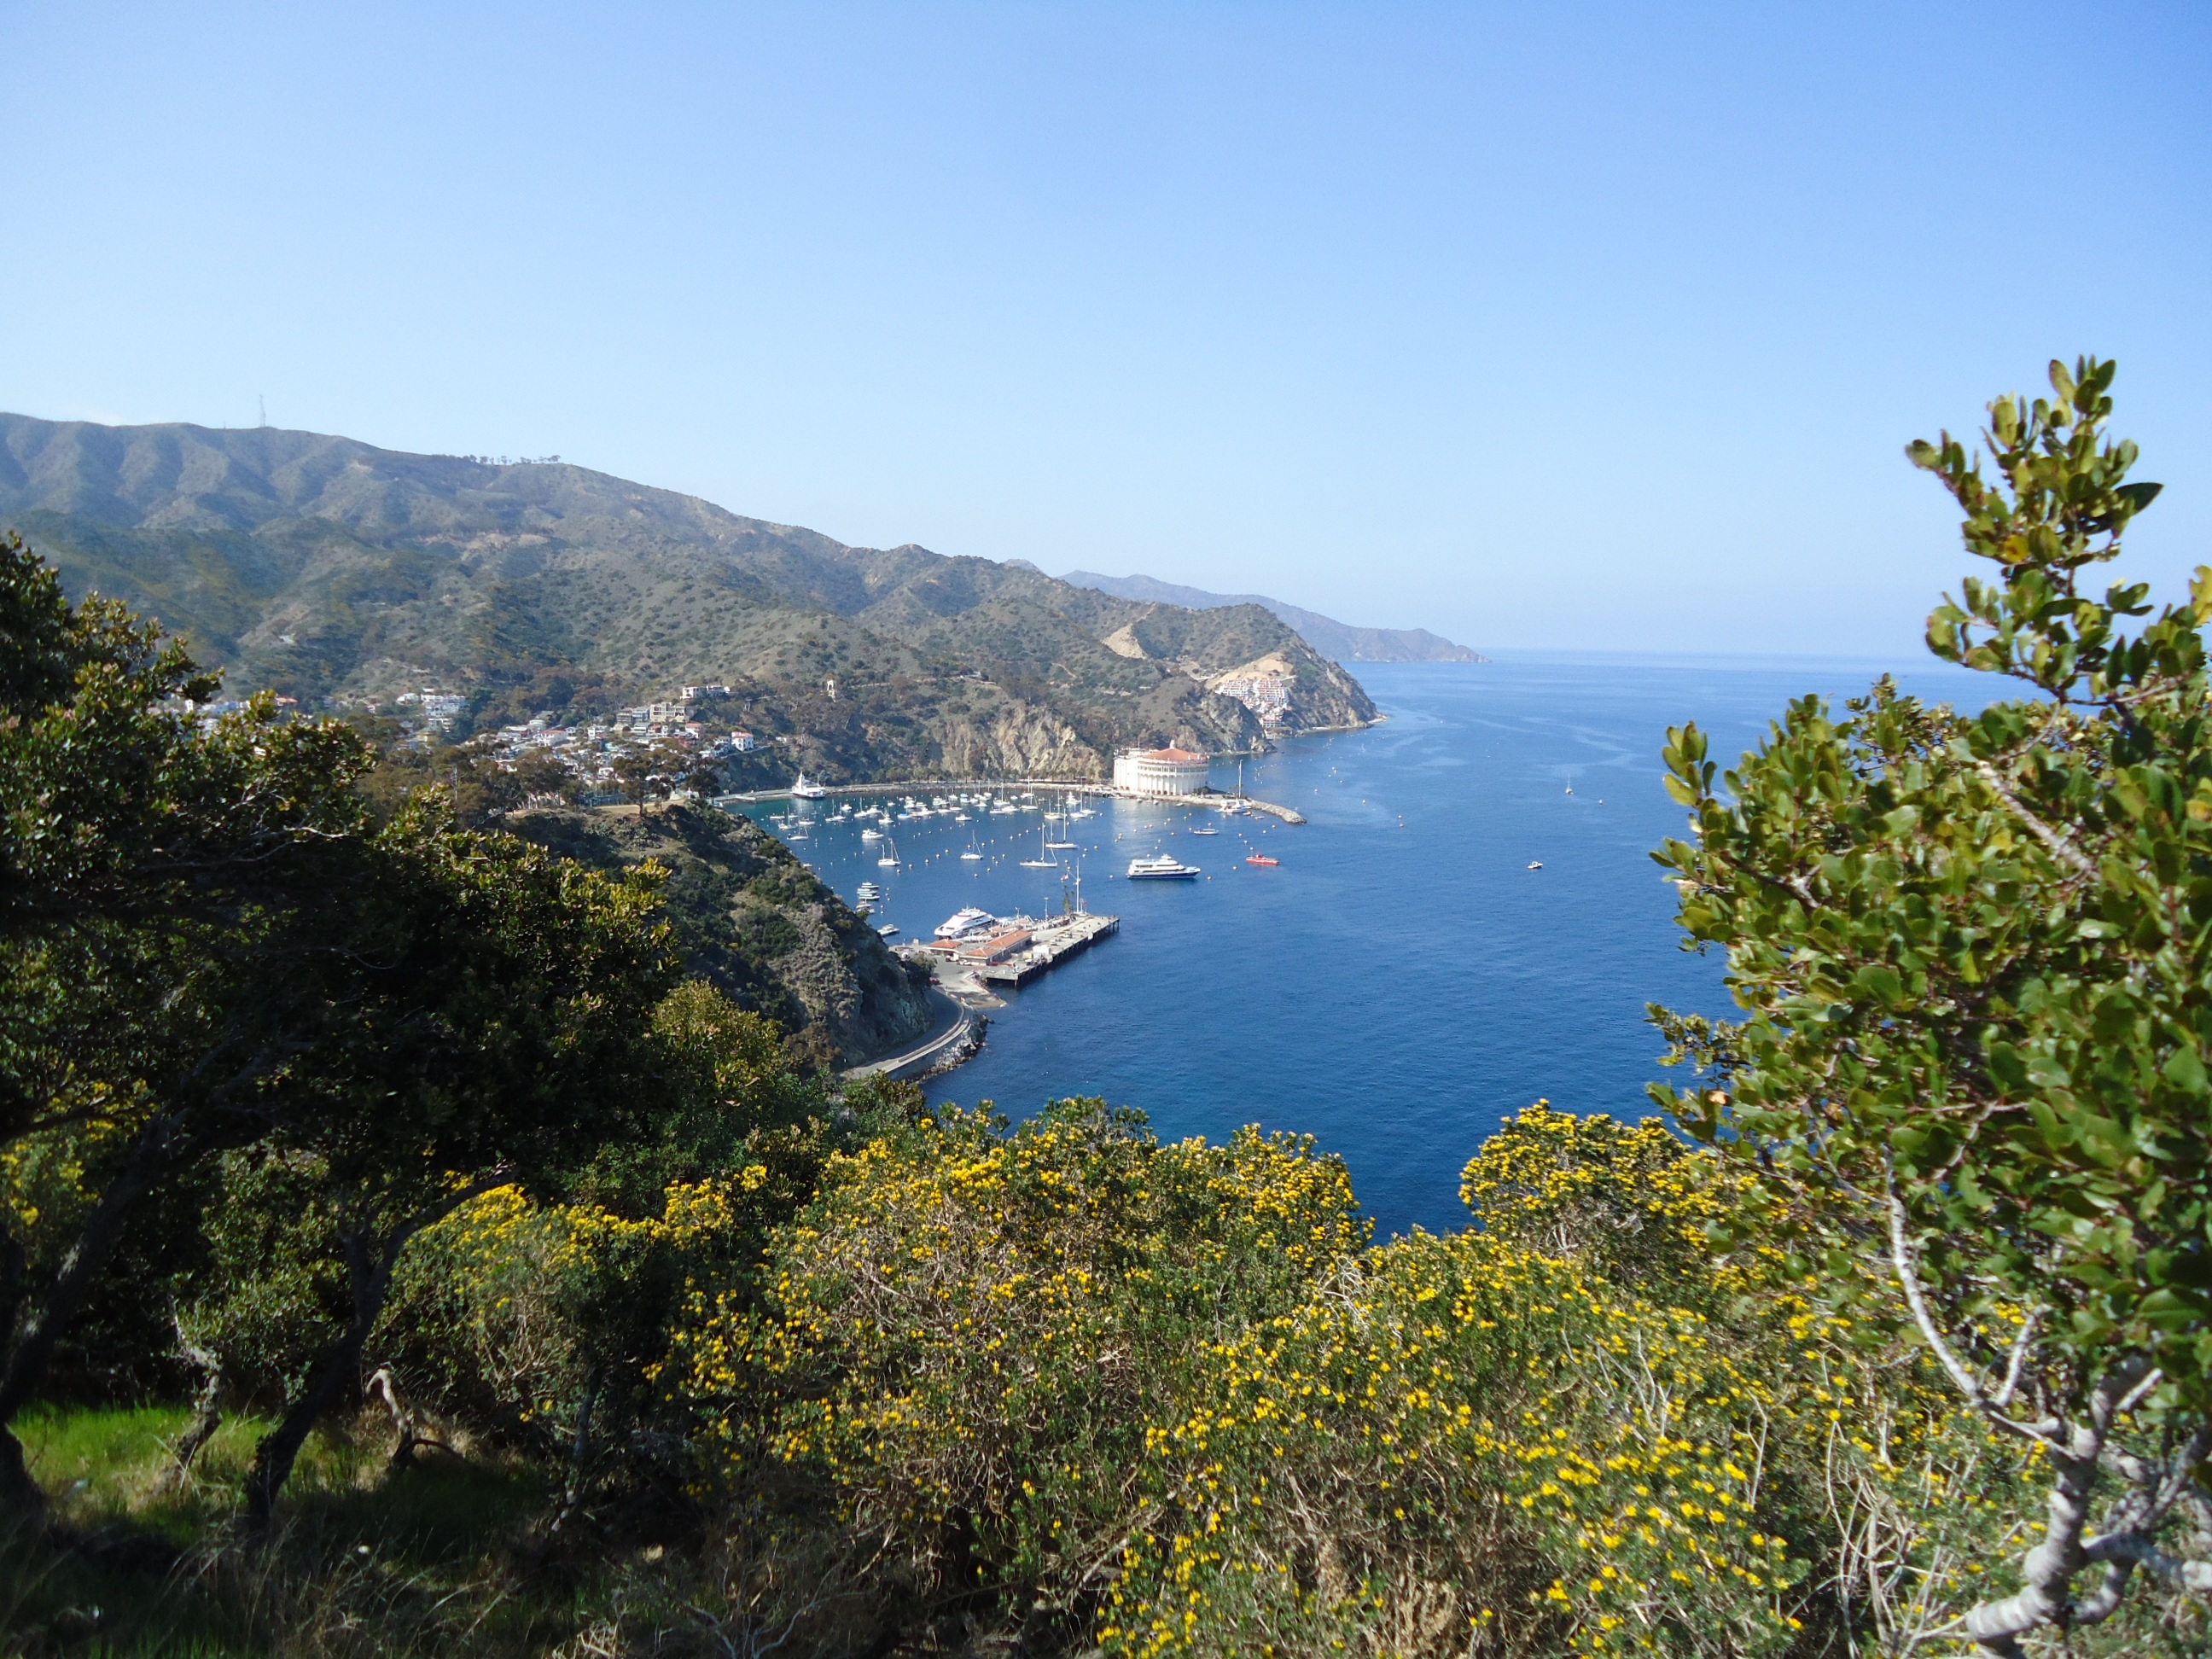
landscape, sea, coast, tree, mountain, lake, adventure, cliff, bay, reservoir, terrain, california, body of water, catalina